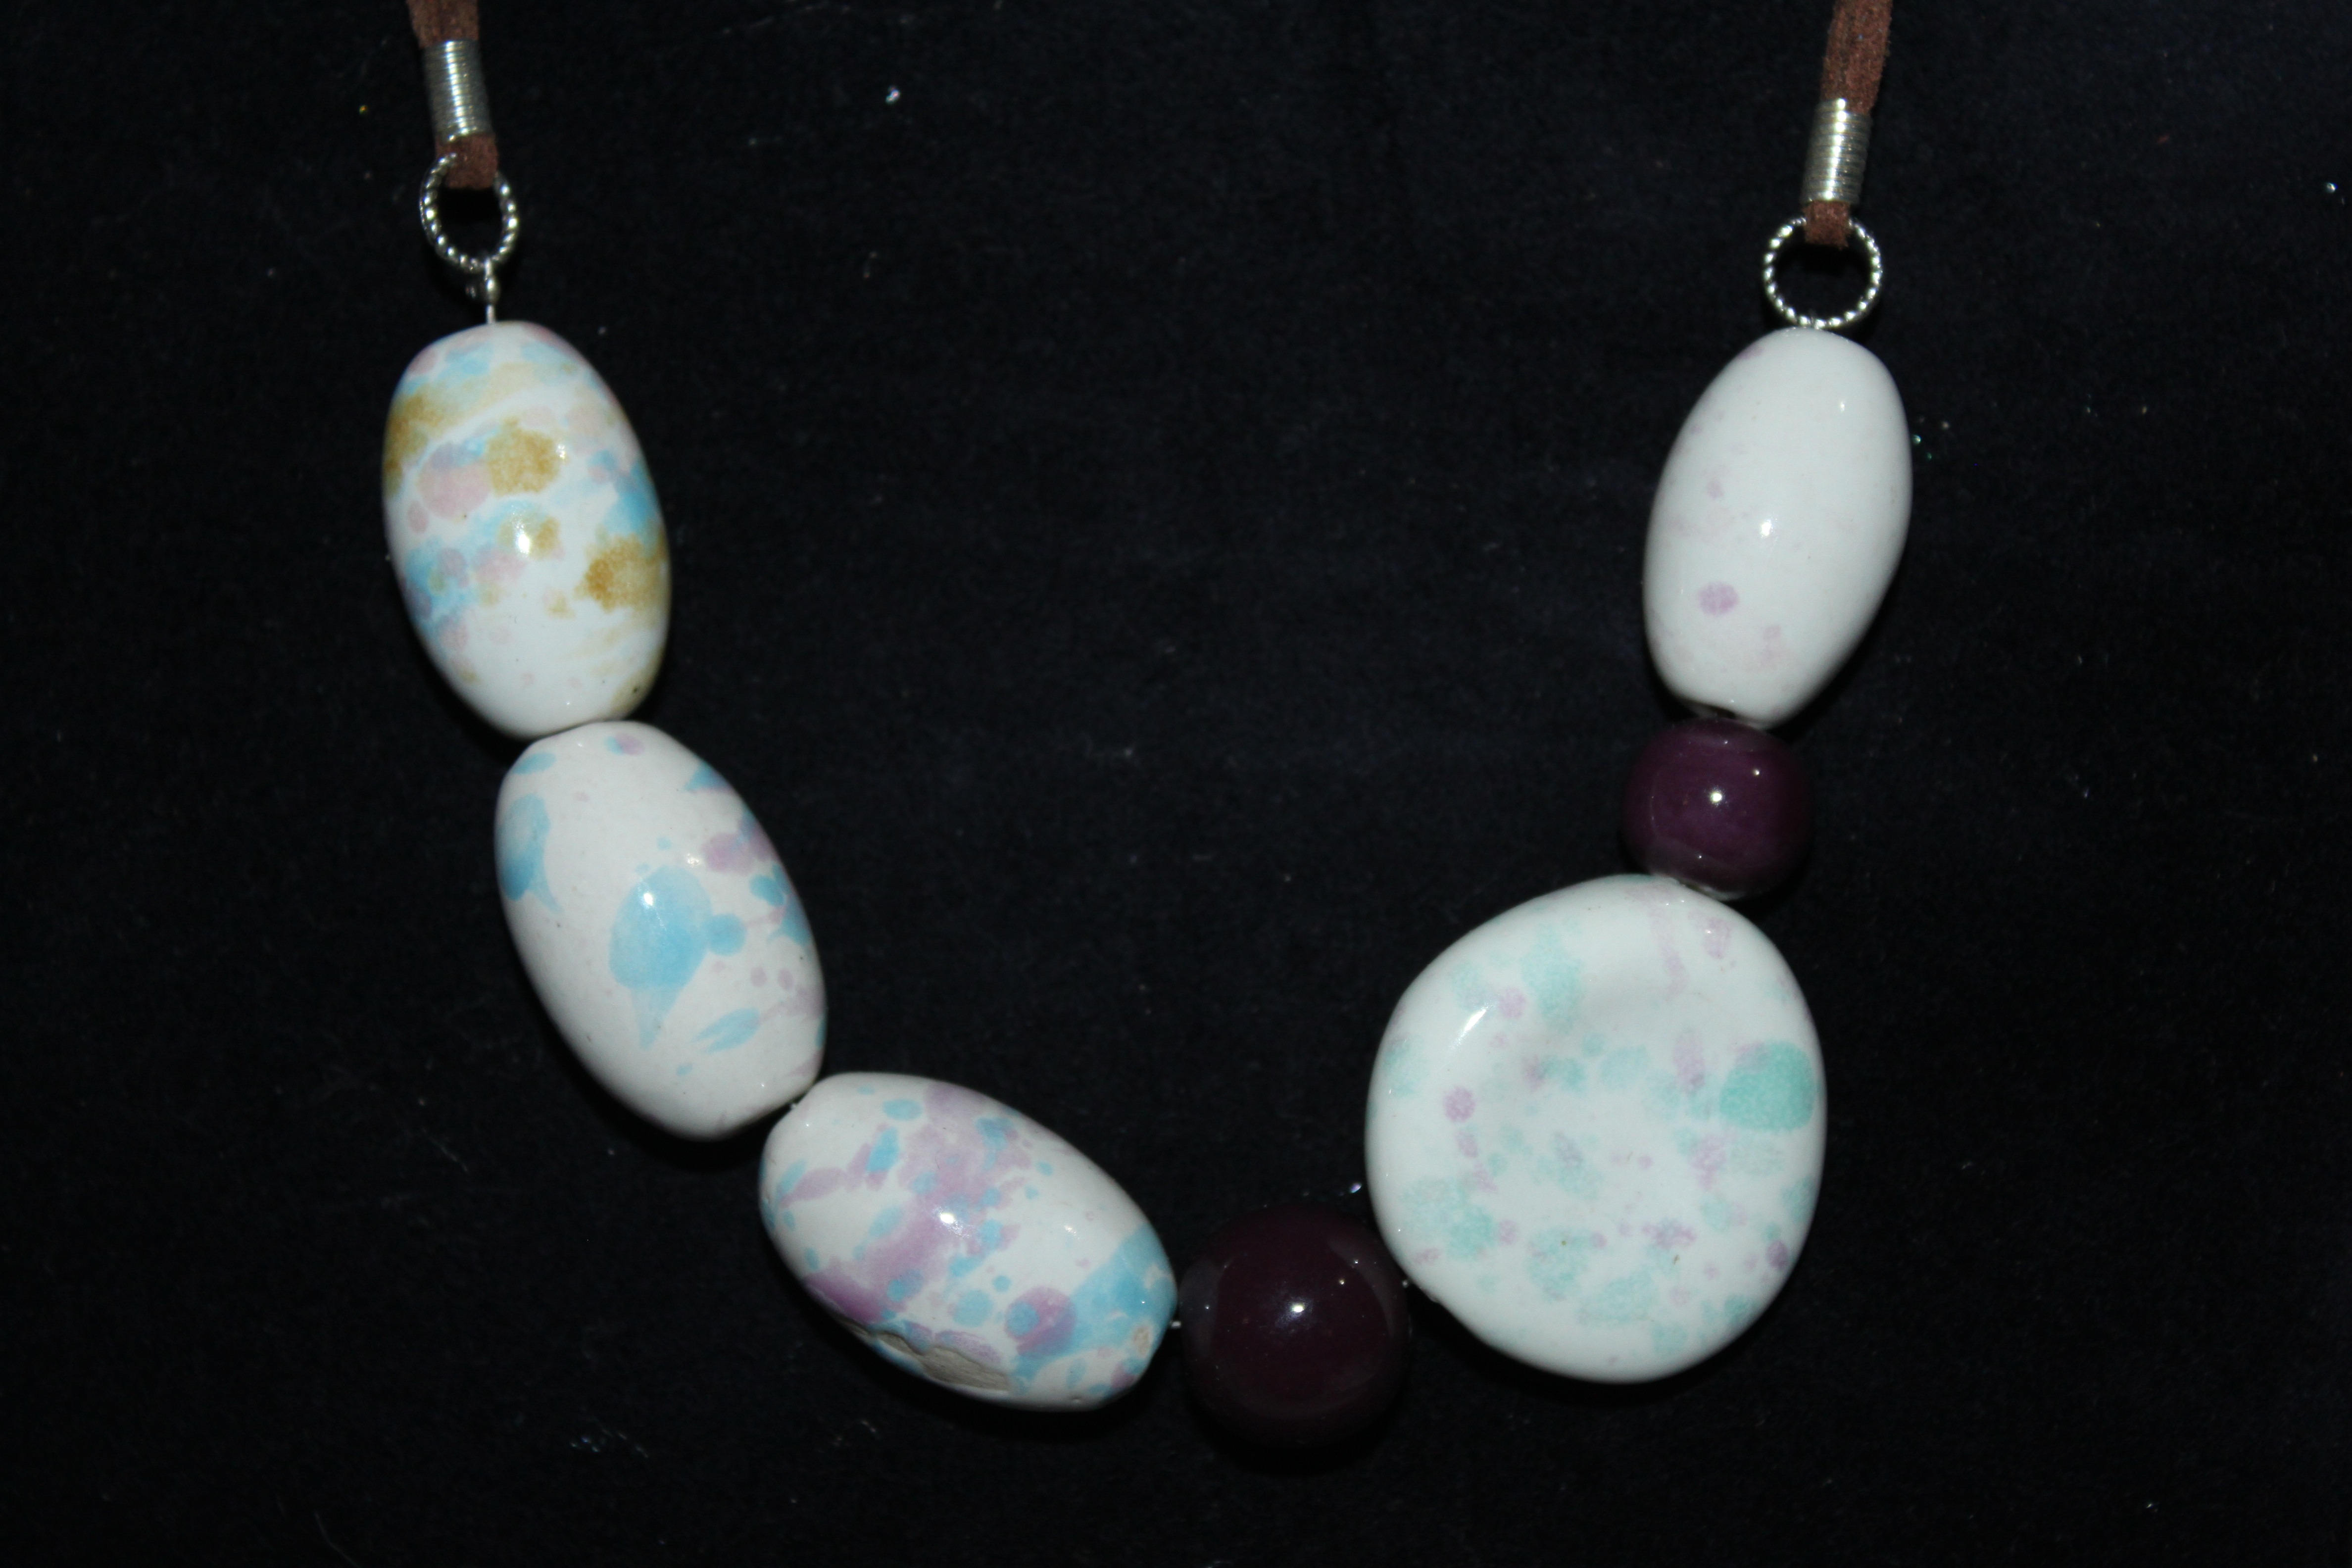
girl, woman, female, young, ceramic, colorful, lady, jewelry, necklace, jewellery, dress, turquoise, earrings, beautiful, beads, jade, gemstone, necklaces, multi colored, fashion accessory, artistically strubg beads, strings of beads